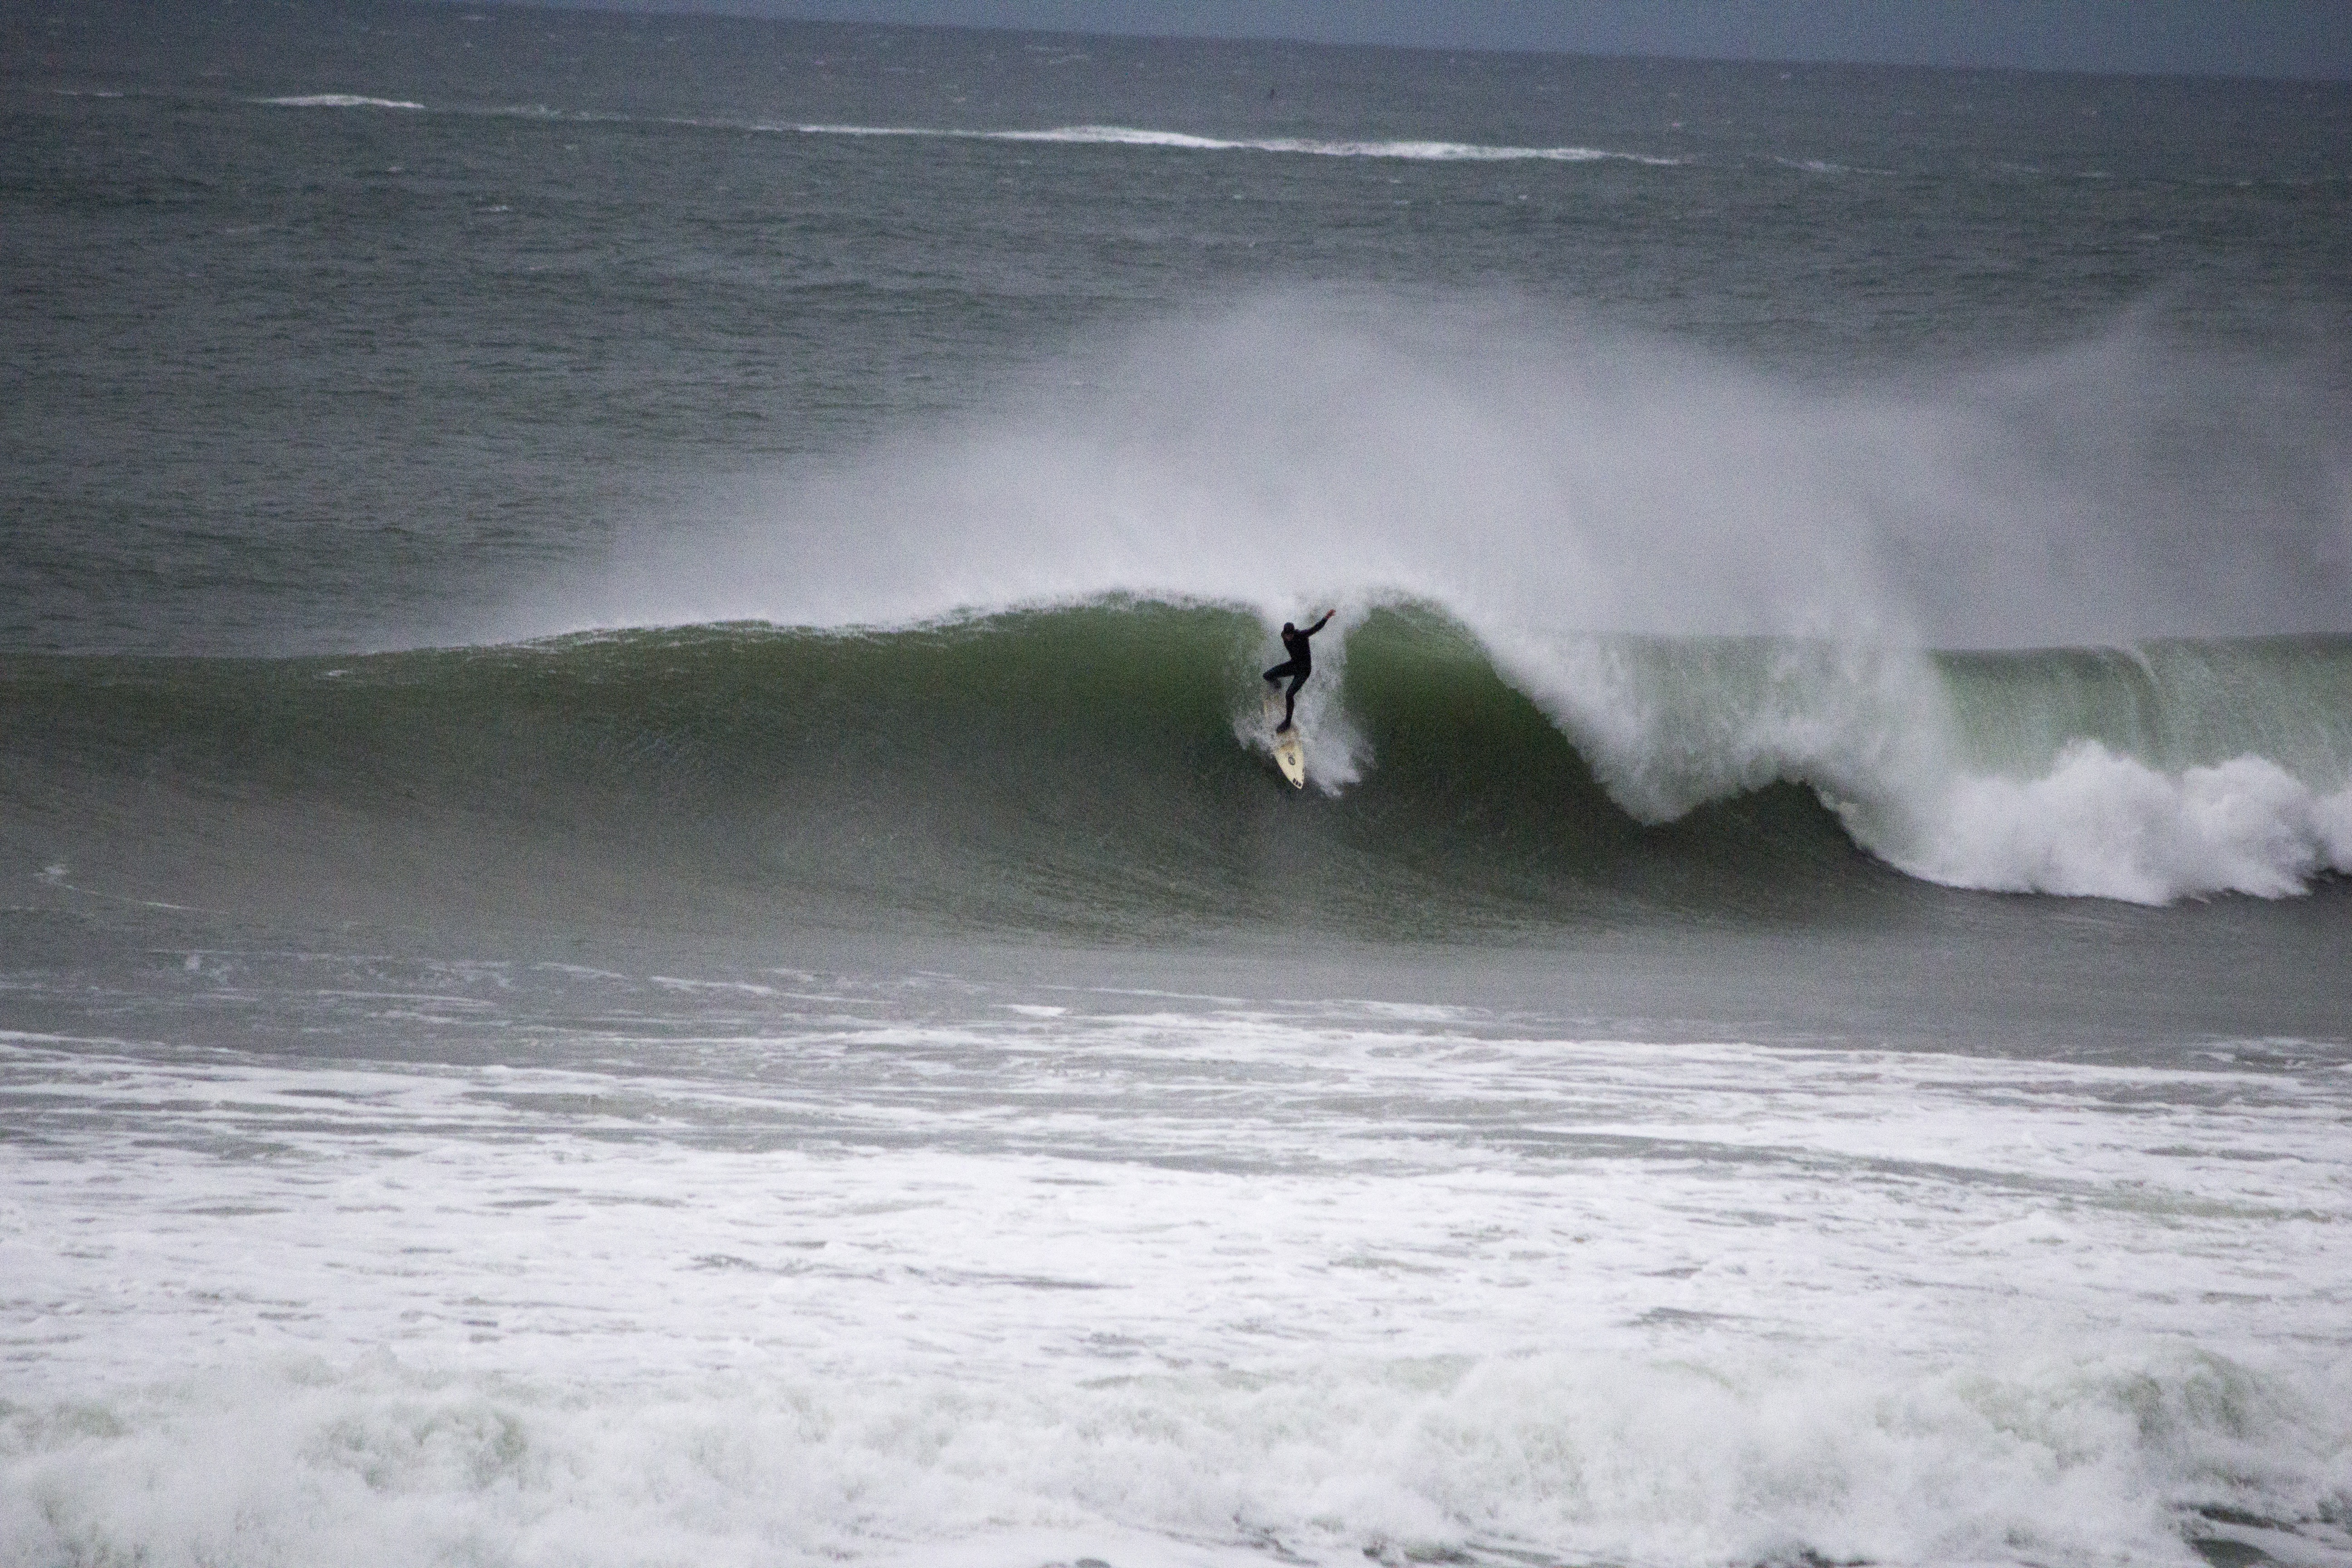
beach, sea, coast, water, sand, ocean, wave, travel, coastline, surf, surfing, surfboard, extreme sport, north, waves, sports, ireland, northern, water sport, portrush, wind wave, boardsport, surfing equipment and supplies, surface water sports, individual sports, bodyboarding